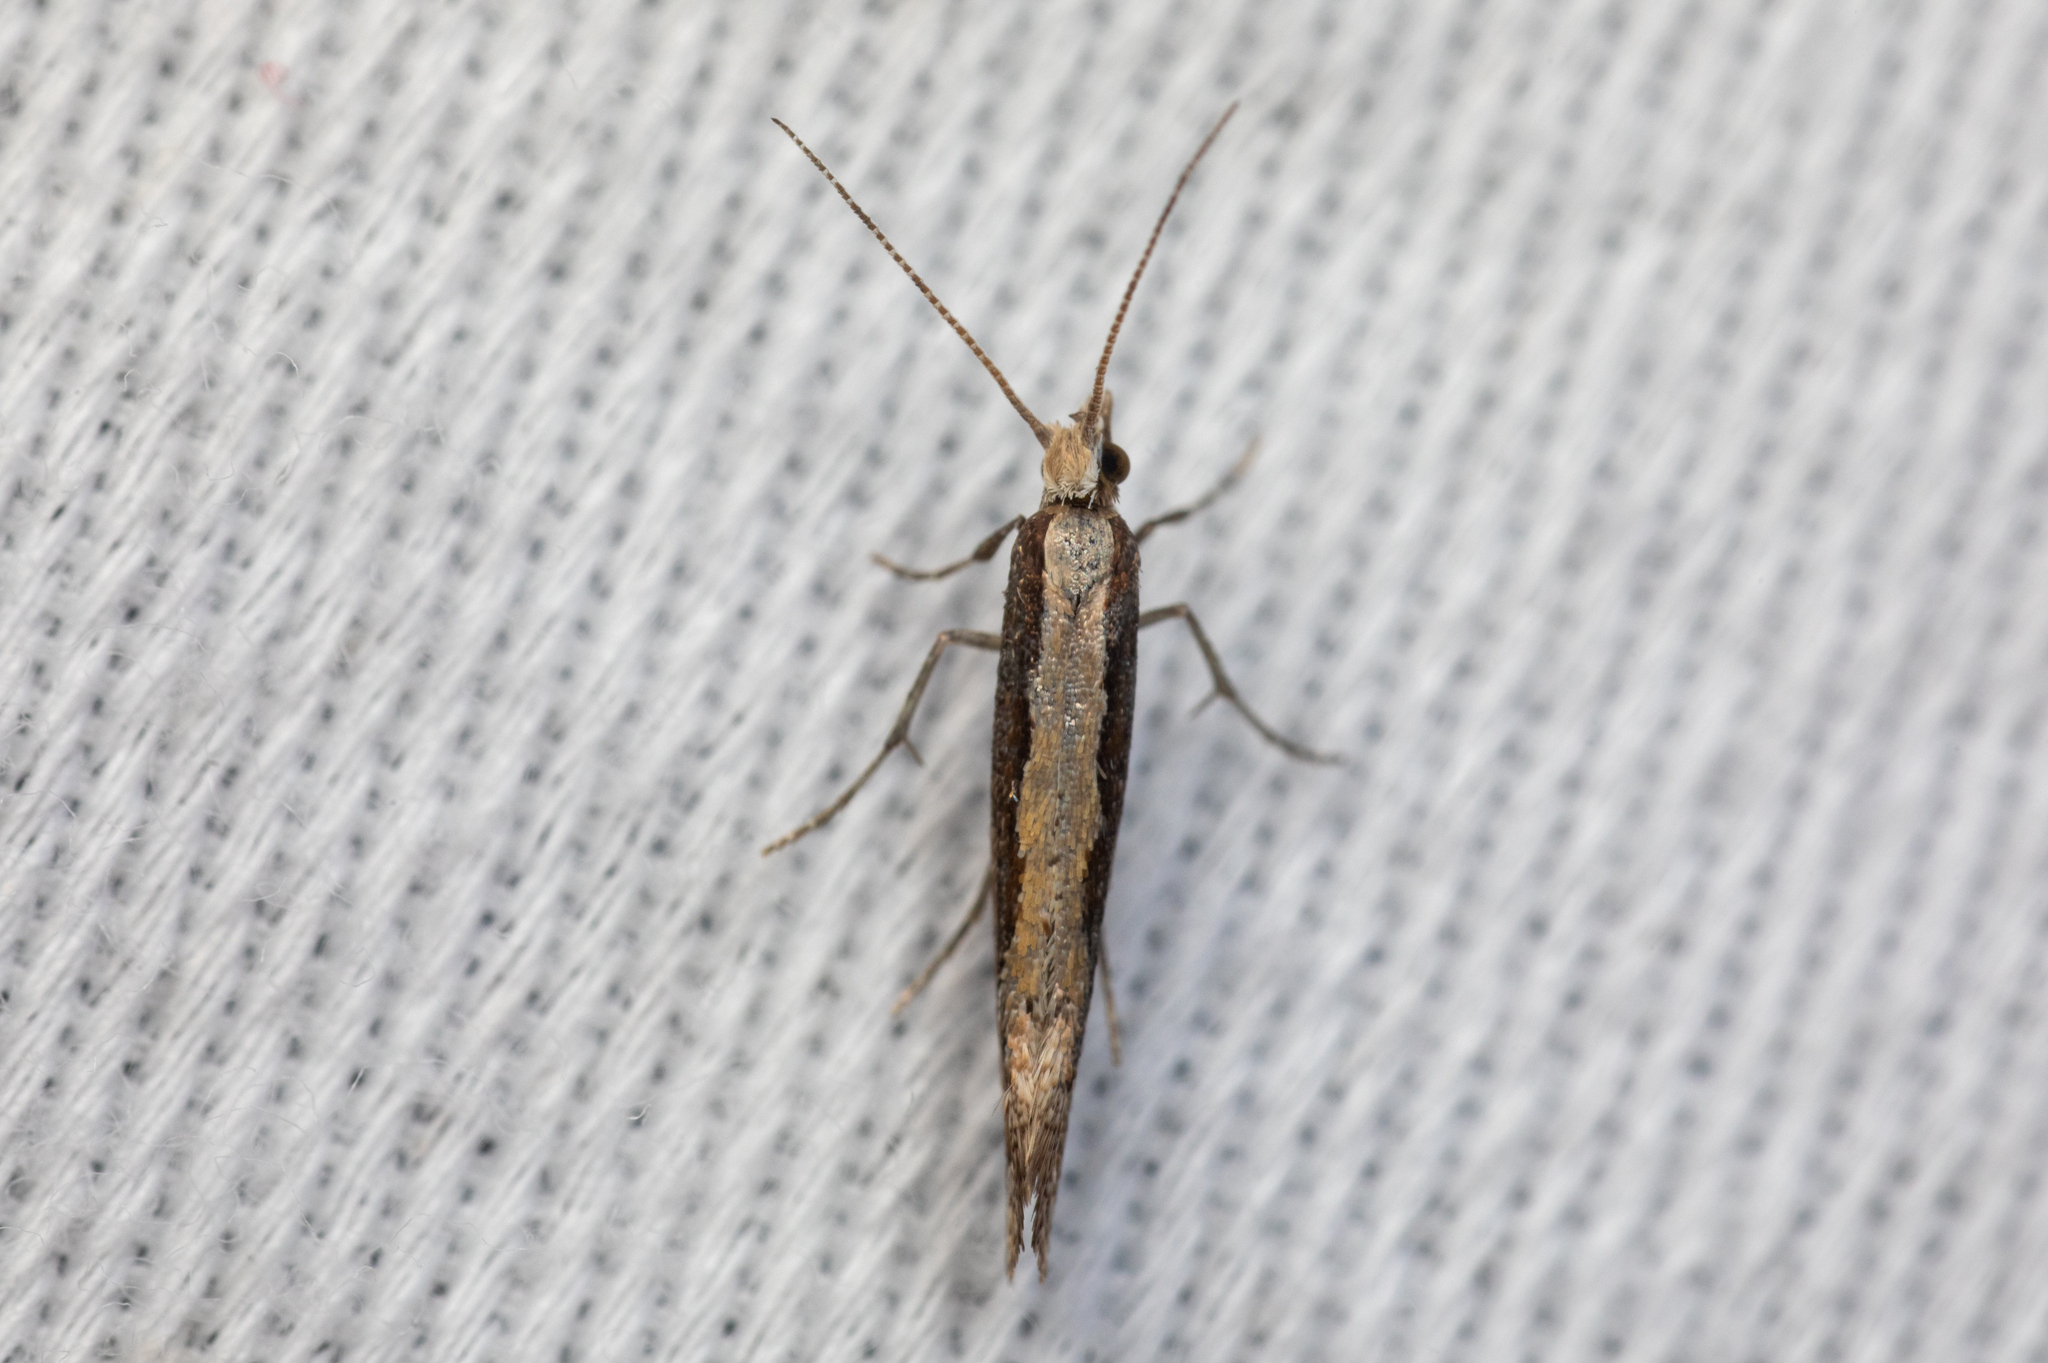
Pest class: diamondback_moth